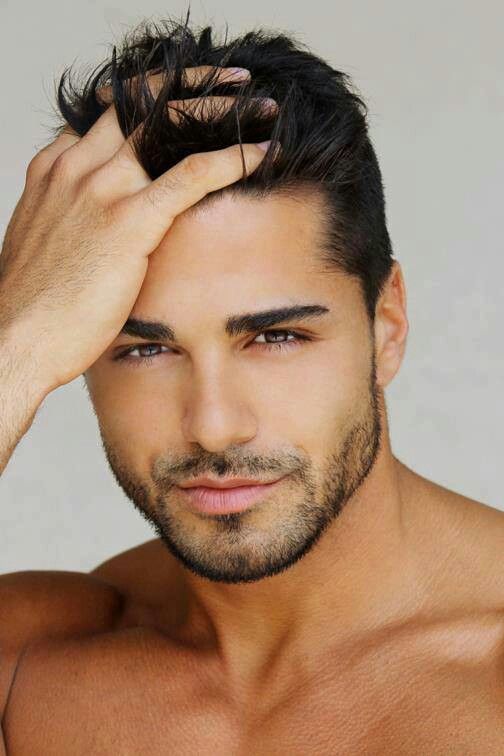
Gender: men